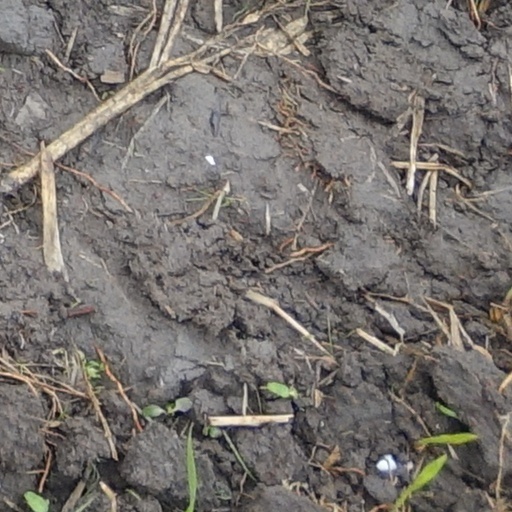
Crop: wheat